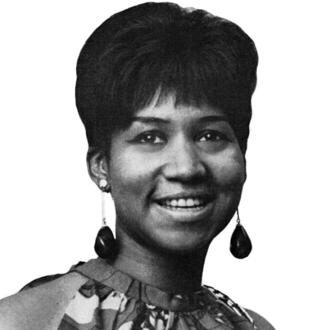
Age: 24